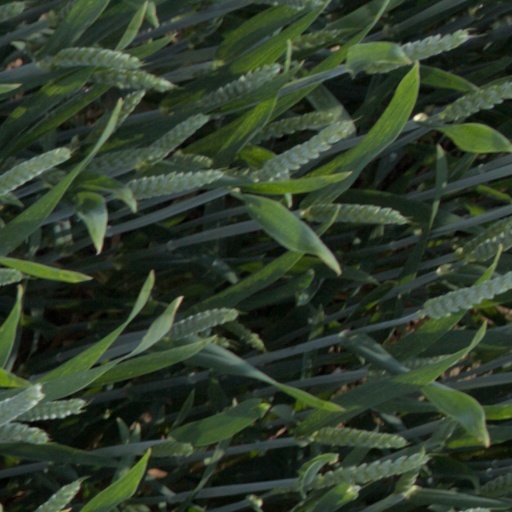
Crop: wheat